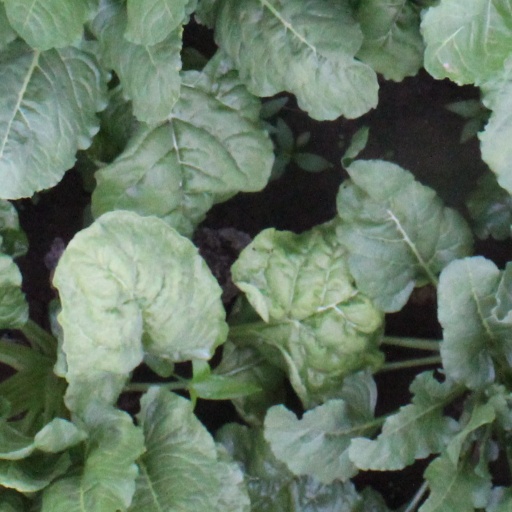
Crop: sugar beet